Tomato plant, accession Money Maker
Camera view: vertical (180 deg); turntable rotation: 90 degrees
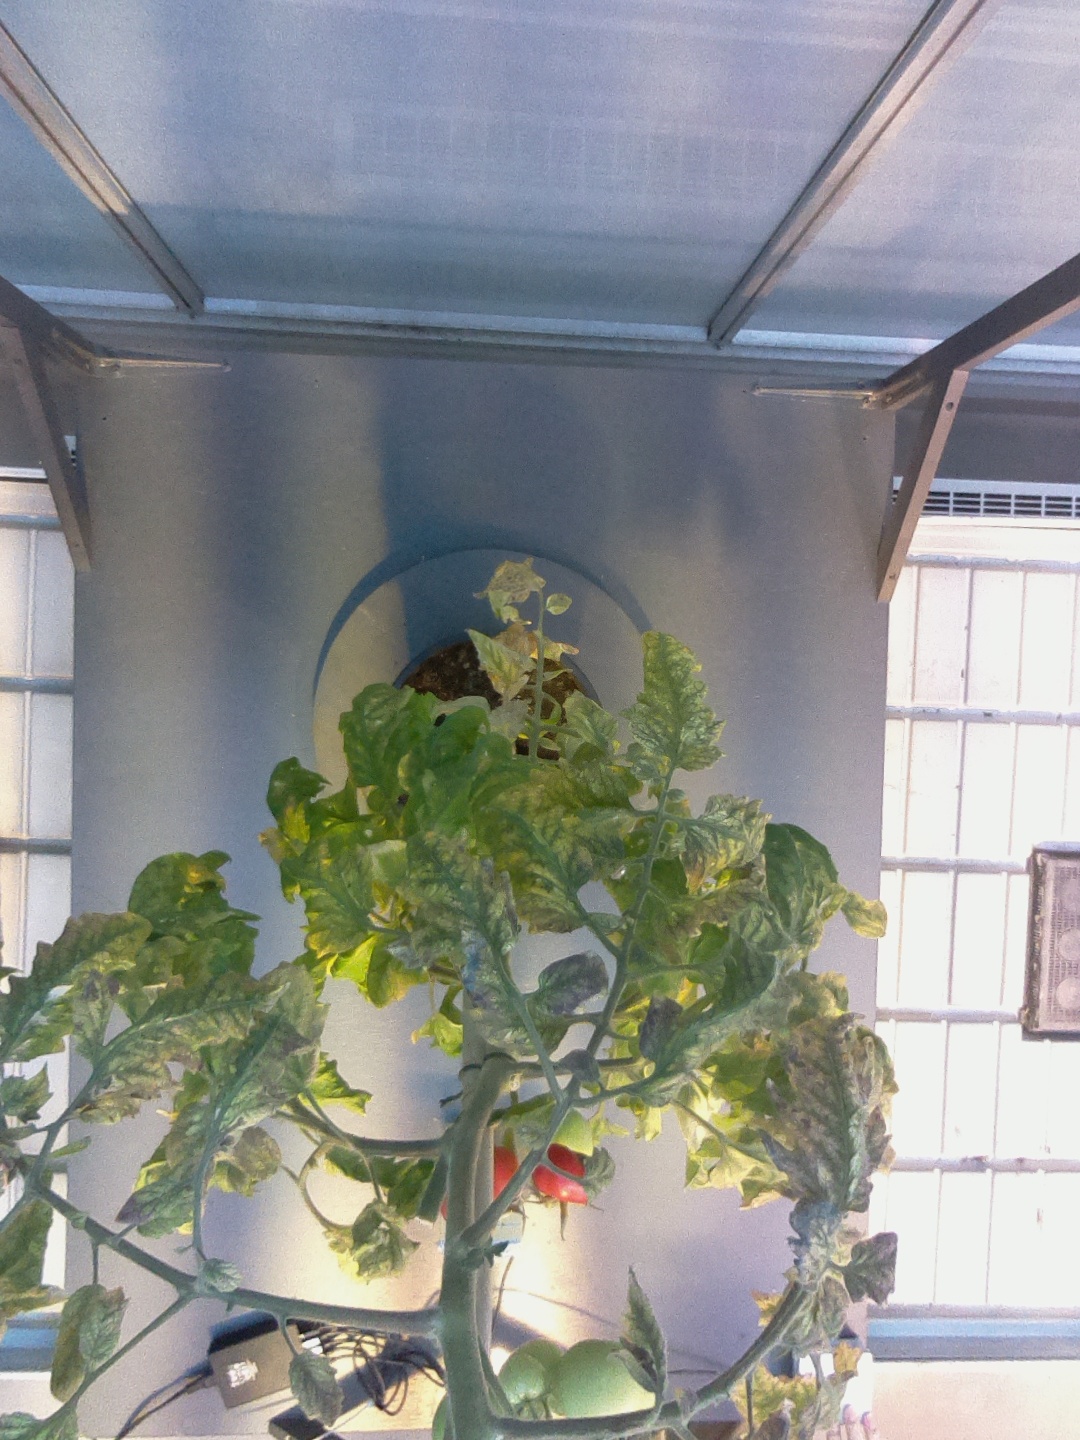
BBCH growth stage 82: 20%-30% of fruits show typical fully ripe color